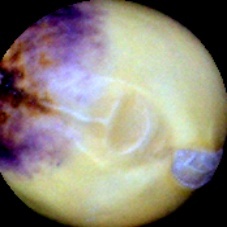
Label: Spotted